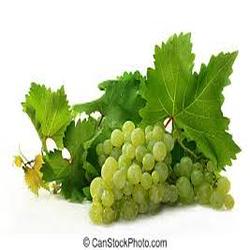
Label: Grapes